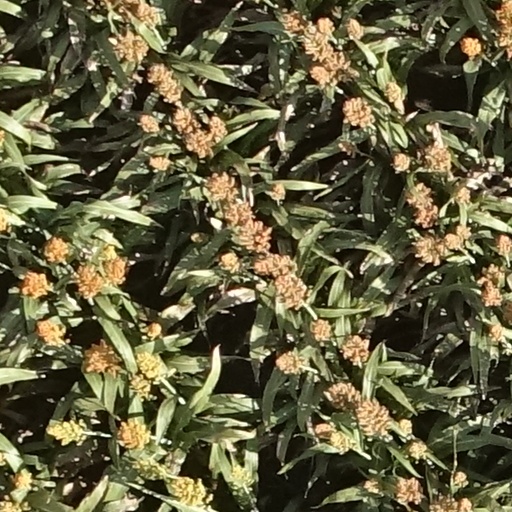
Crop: sorghum